Thanh Thảo (singer)

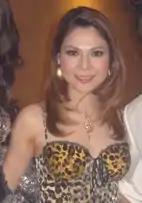
Thanh Thảo

Phạm Trịnh Phương Thảo, also known by the stage name Thanh Thảo (8 March 1977), is a female Vietnamese singer and actress. Her best known song is "Búp bê đẹp xinh" (The Beautiful Doll) 2002. Her stage name Thanh Thao was chosen so as to not be mistaken with singer Phuong Thao. Beside being a singer, she used to be the chairman of Music Box Entertainment managing Tu Minh Huy, Ngo Kien Huy, Ngan Khanh, Nam Cuong, Justin Nguyen, Gia Han, Sa Khang, P&P band, Thuy Anh etc. After the law court with Thuy Vinh, in April 2011 she established new company named Thanh Thao Production. BE A STAR was a new product to search for new talents, like Ngo Kien Huy who was discovered in Vuon Toi Ngoi Sao produced by Music Box previously.